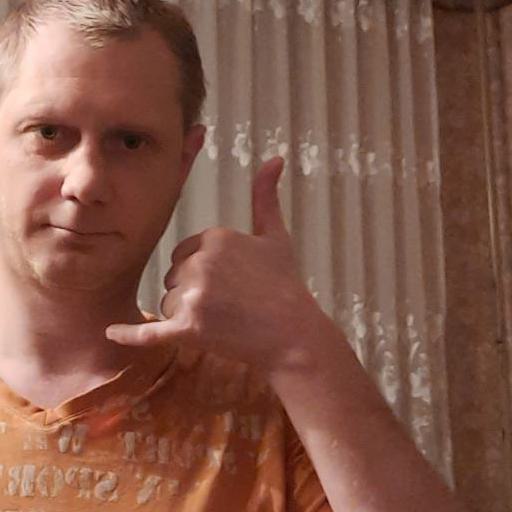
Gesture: call